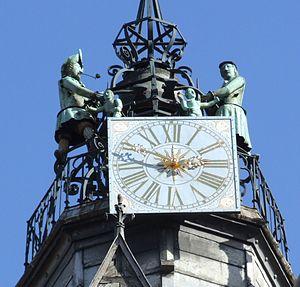
Eglise Notre-Dame, vue de profil, Dijon, Bourgogne, FRANCE
Philippe de France, premier duc Valois de Bourgogne, dit « Philippe le Hardi », né le 17 janvier 1342 à Pontoise et mort le 27 avril 1404 à Hal, est le quatrième et dernier fils du roi Jean II de France, dit « Jean le Bon », et de Bonne de Luxembourg. Il est désigné comme « fils de France, duc de Touraine, duc de Bourgogne, premier pair de France, comte de Flandre et d'Artois et comte palatin de Bourgogne ».